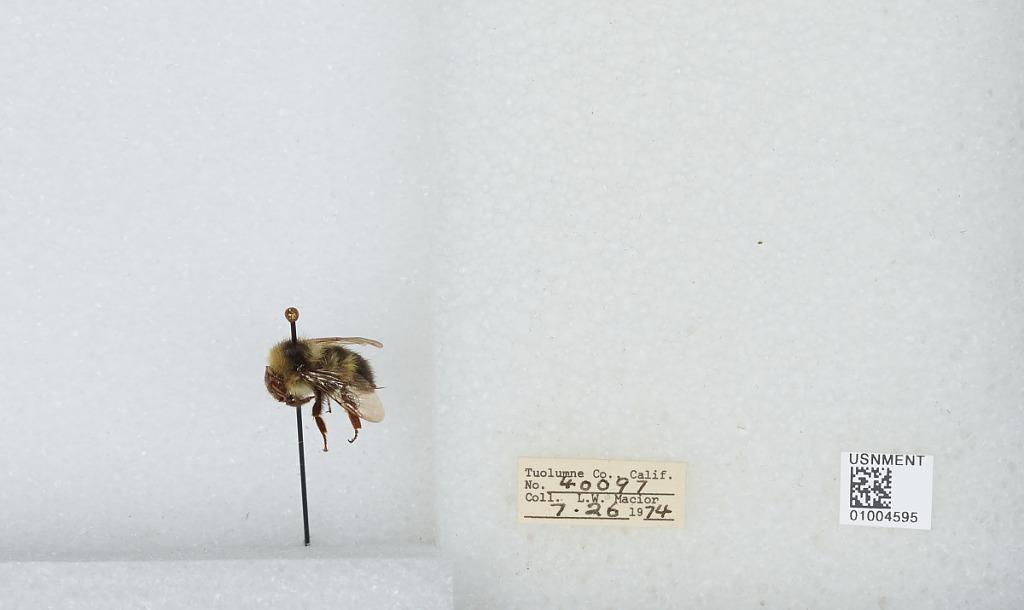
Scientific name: Bombus (Pyrobombus) flavifrons Cresson
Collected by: L. Macior
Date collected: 1974-7-26
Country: United States
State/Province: California
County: Tuolumne
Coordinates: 38.02, -119.94